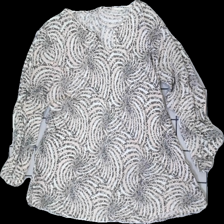
View: front
Type: Top
Category: Ladies
Brand: Missing
Colors: Black, Pink, Beige, Multicolor
Material: 100% viscose
Pattern: Floral print
Cut: Loose
Season: Spring
Smell: Minor
Price range: 50-100
Recommended usage: Reuse
Description: Top with small flowers